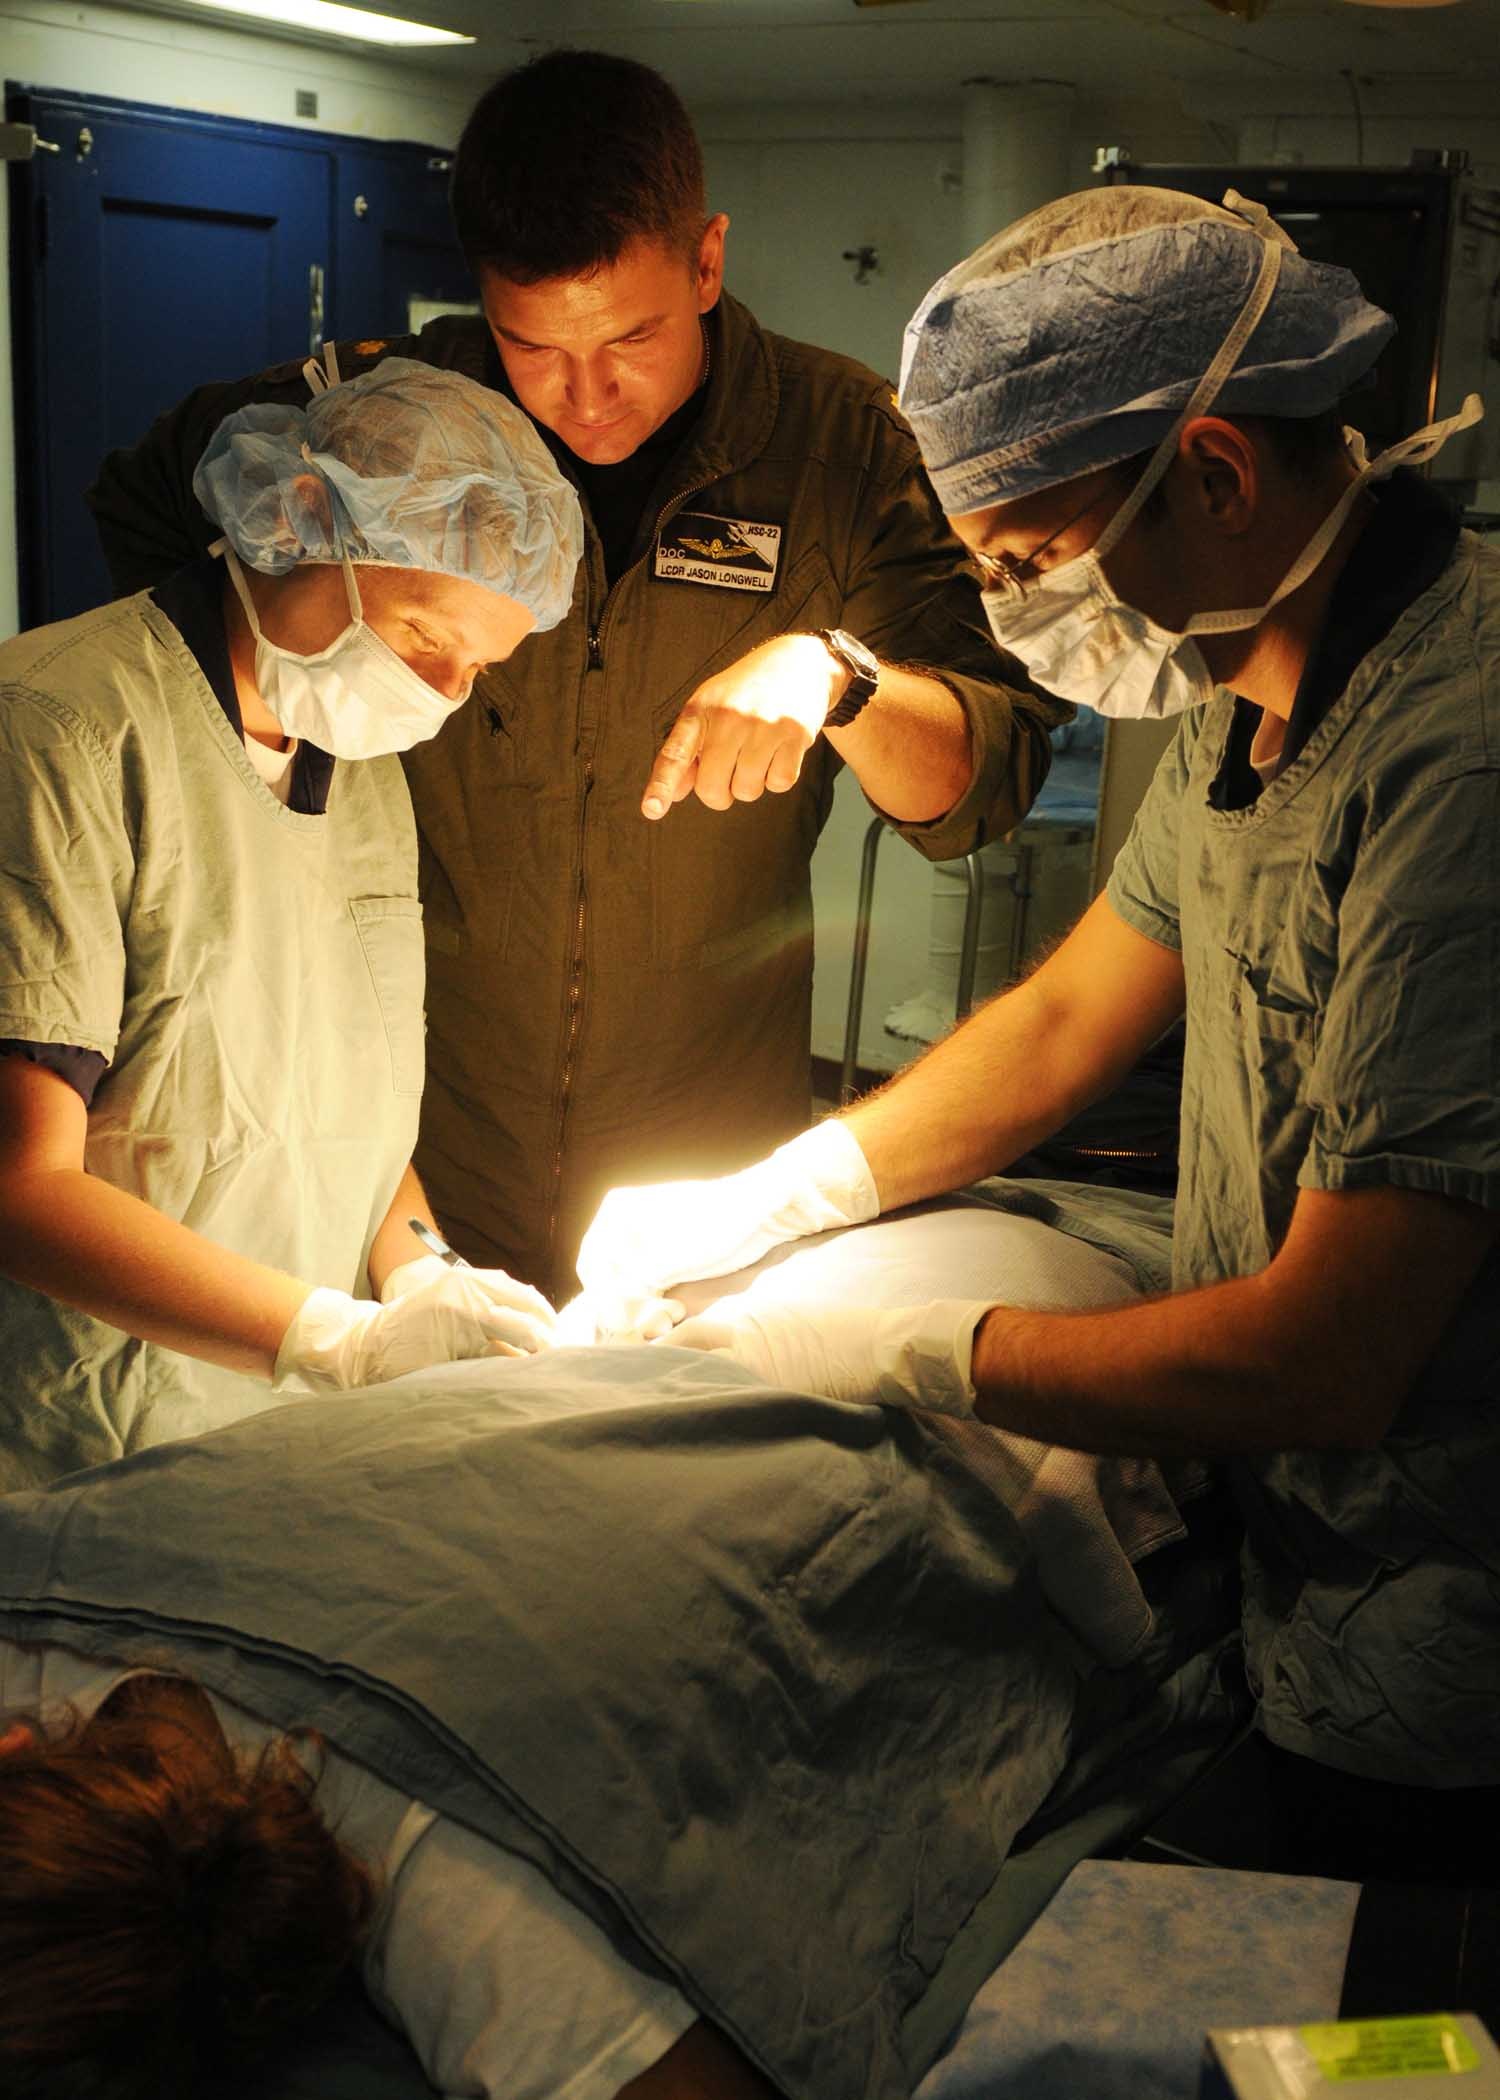
table, person, equipment, human, profession, health, instruments, nurse, medical, surgery, treatment, healthcare, doctors, operation, medical care, operating, surgeons